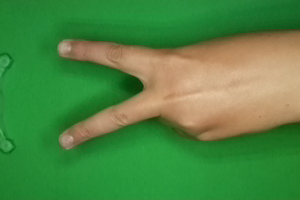
Label: scissors